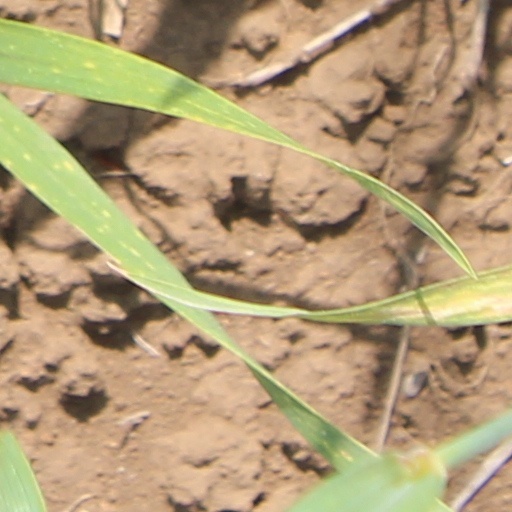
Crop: wheat